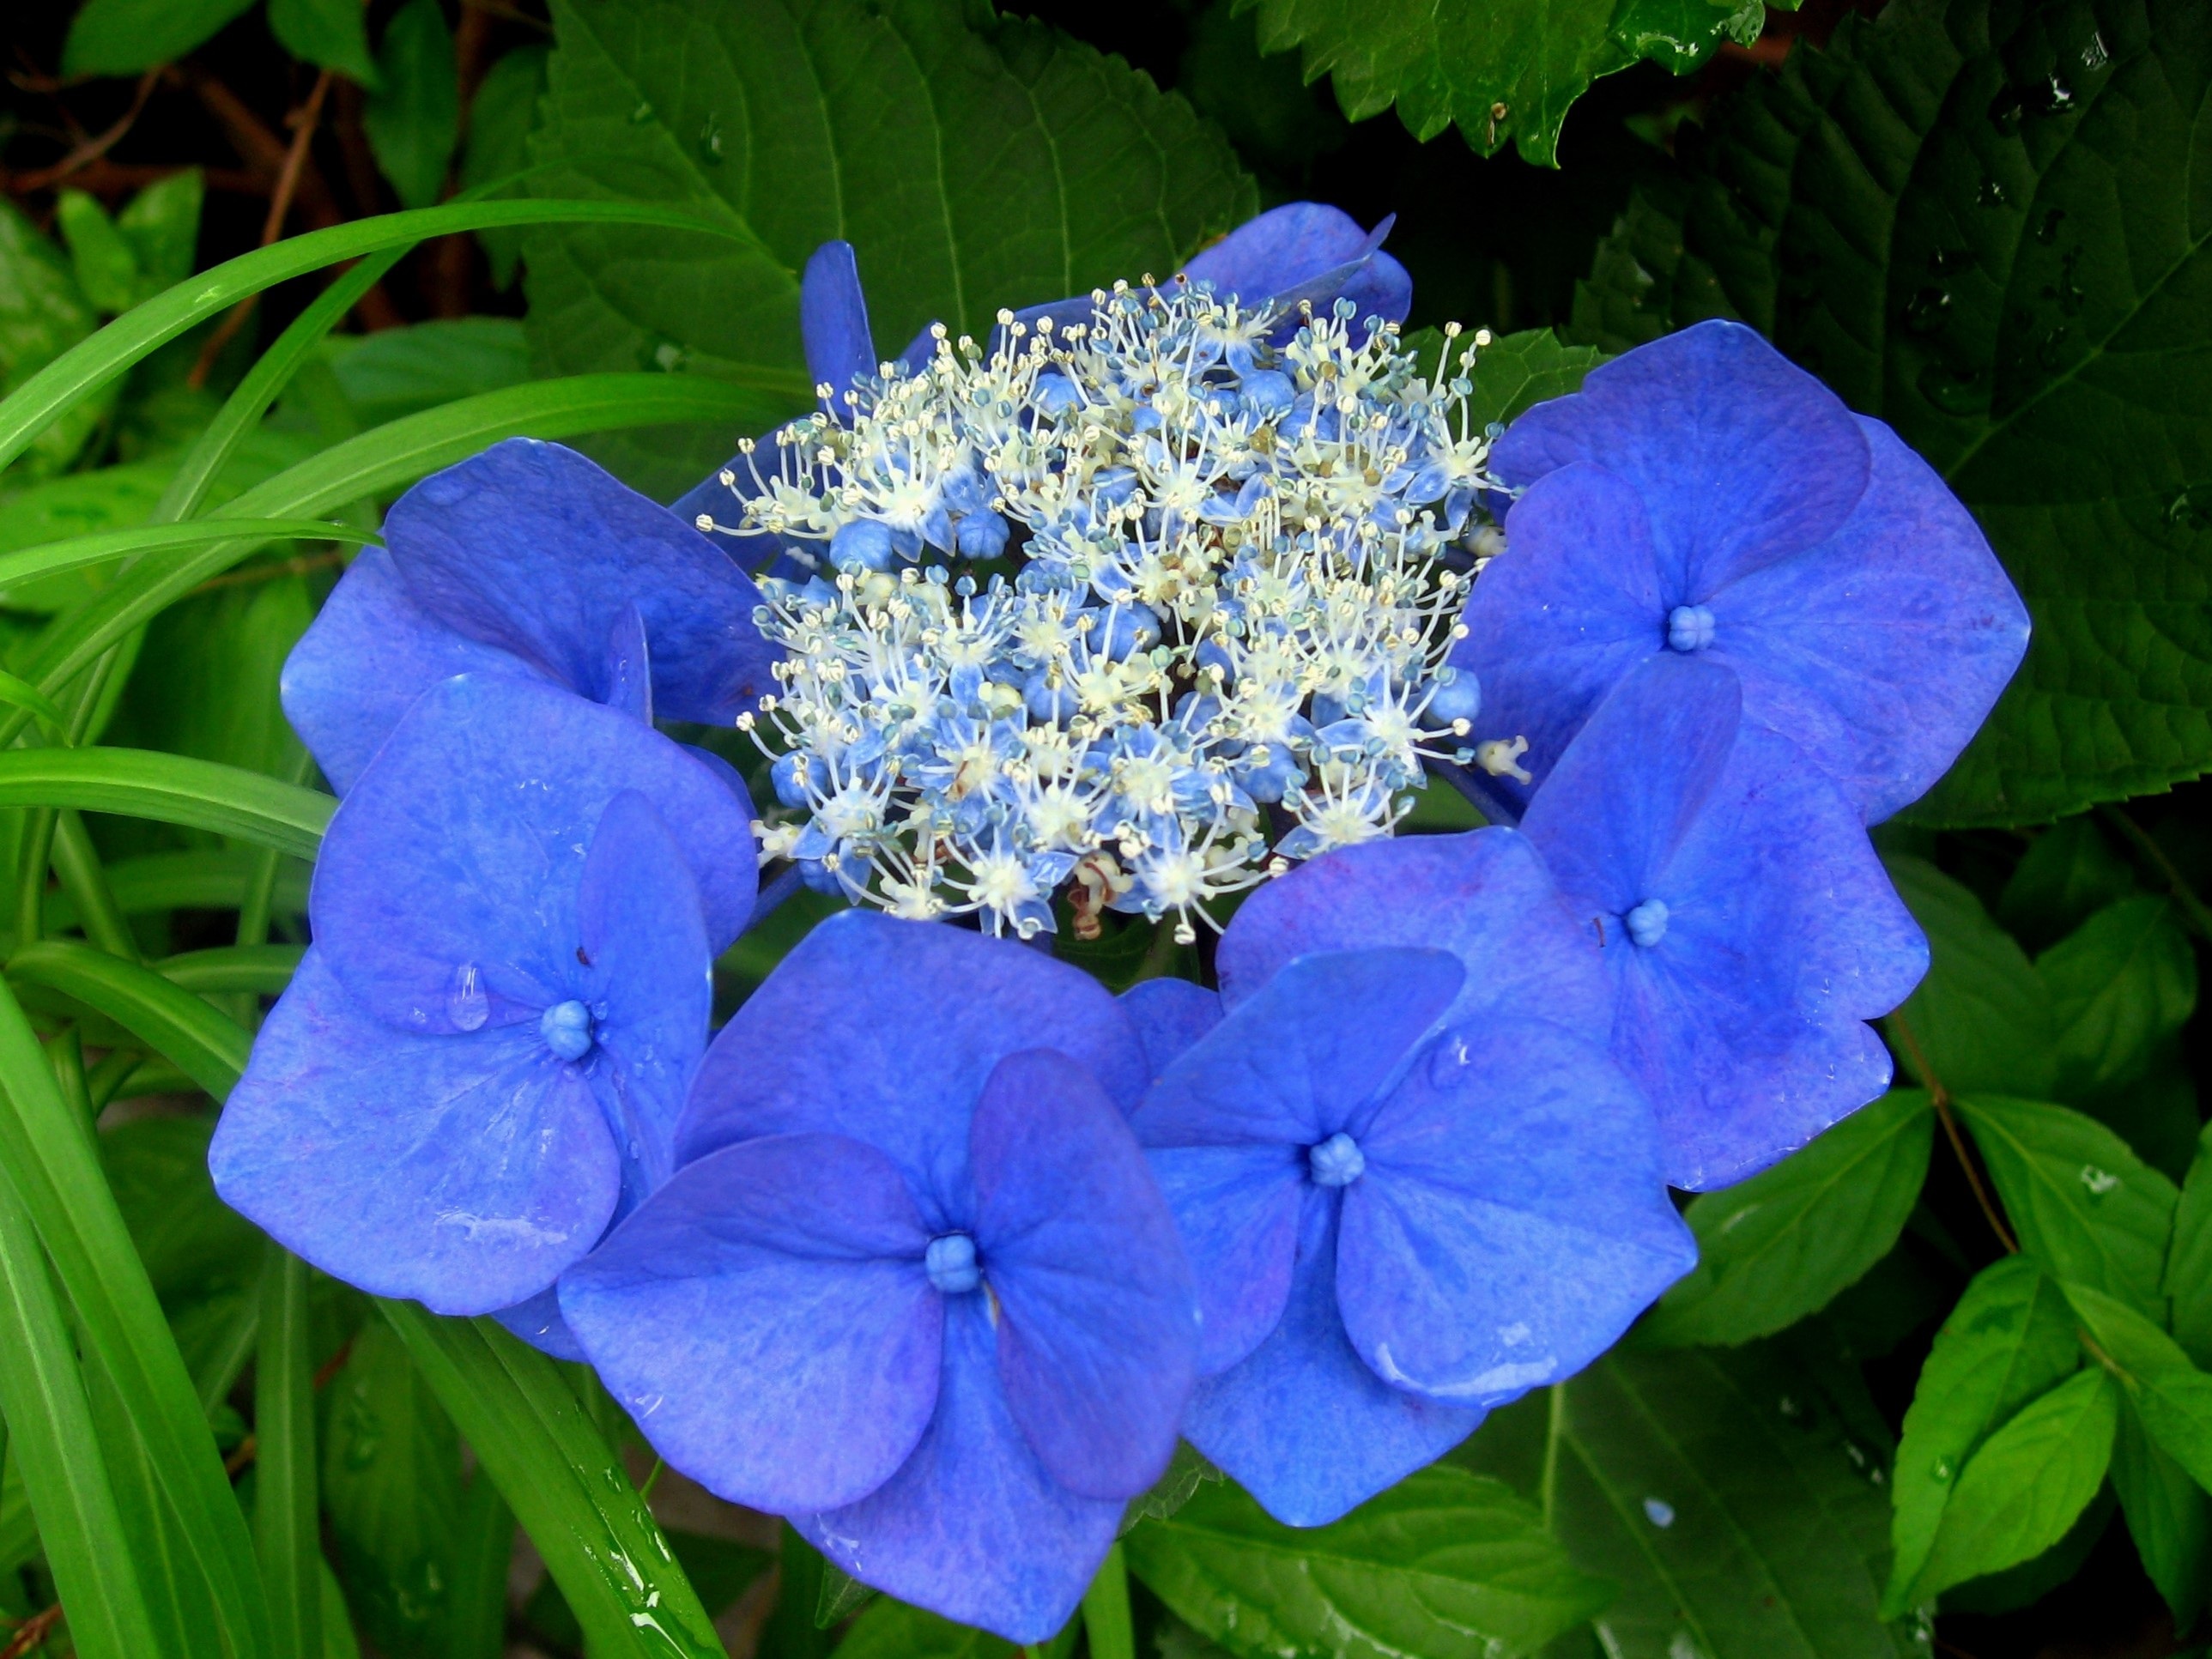
grass, plant, rain, flower, petal, green, blue, hydrangea, flowers, drop of water, flowering plant, blue violet, rainy season, hydrangeaceae, cornales, annual plant, land plant, hydrangea serrata